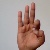
The image shows a hand gesture representing the letter 'F' in Indian Sign Language.